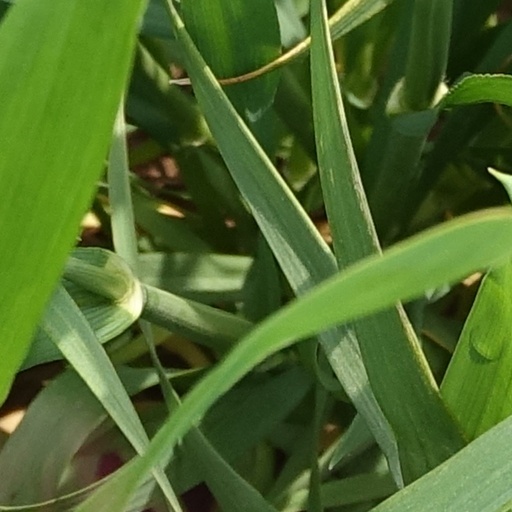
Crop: wheat